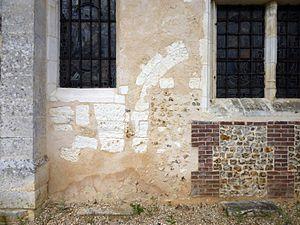
Façade du sud de l'église Sainte-Geneviève du Favril (Eure, France). Porte cintrée aujourd'hui bouchée (ancienne «
Le Favril est une commune française située dans le département de l'Eure en région Normandie.